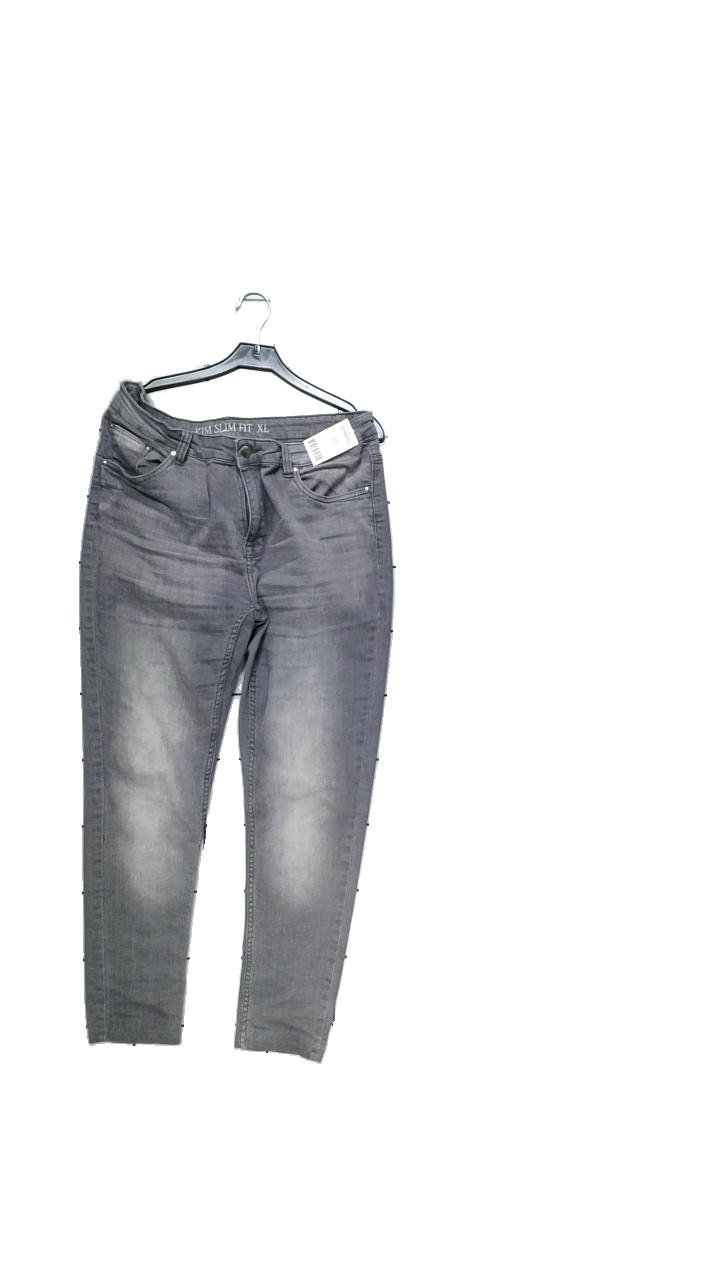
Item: Jeans (Ladies)
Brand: Club Xpris
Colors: Grey
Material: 98% cotton, 2% elastane
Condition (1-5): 2
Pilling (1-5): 4
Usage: Reuse
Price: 50-100